Mutschellen

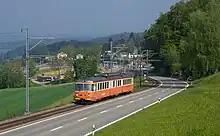
Railway and road climb the western approach to the pass.

The Muschellen hosts an intersection of cantonal street K411 (Bellikonerstrasse/Bahnhofstrasse), running generally northwest–south, and cantonal street K127, roughly east-southwest, formerly as National Road 1 a prime connection between Zurich and Bern, now primarily a connection for Dietikon and Bremgarten. The pass is also crossed by the Bremgarten-Dietikon-Bahn, a metre gauge light railway that is heavily used by commuters traveling into Zurich for work.